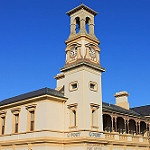
Label: buildings